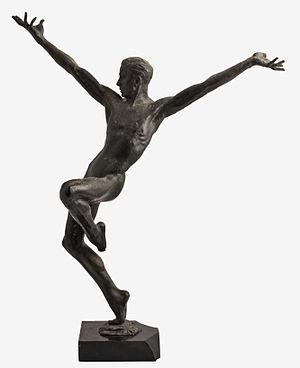
Stephanus Johannes Paulus Eloff dit Fanie Eloff ou Paul Eloff, né le 7 octobre 1885 à Pretoria oùil est mort le 20 novembre 1945, est un sculpteur, sud africain.